Australia and the Indonesian occupation of East Timor

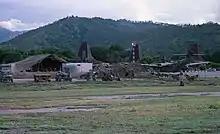
RAAF aircraft in Dili (2000)

After winning power in 1996, the Howard government initially continued on the path of the previous Australian governments, and continued to support Indonesia's annexation of East Timor. However, following the fall of Indonesian President Suharto the Howard government policy on East Timor shifted, and in 1998 Howard helped precipitate a proposal for a referendum on the question of independence for East Timor. In late 1998, the Howard government drafted a letter to Indonesia setting out a change in Australian policy, suggesting that the East Timorese be given a chance to vote on independence within a decade. The letter upset Indonesian President B. J. Habibie, who saw it as implying Indonesia was a "colonial power" and he decided to announce a snap referendum. There was also a view within Indonesia, that unless the issues of independence were dealt with in East Timor, Indonesia might spend 10 years investing money and time in the province, only to have the province break off. A UN-sponsored referendum held in 1999 showed overwhelming approval for independence, but was followed by violent clashes and a security crisis, instigated by anti-independence militia. Australia then led the United Nations backed International Force for East Timor (INTERFET) to end the violence and order was restored.